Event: Nepal Earthquake
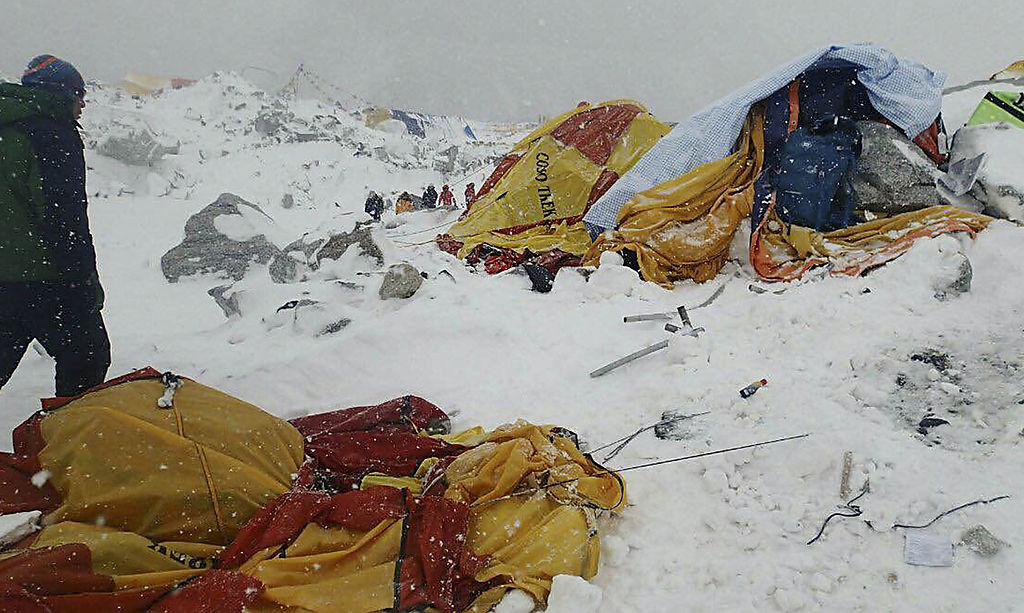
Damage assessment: damage